Hong Kong bid for the 2006 Asian Games

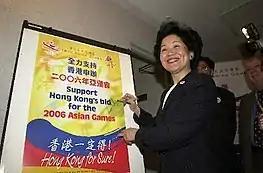
Then-Chief Secretary Mrs Anson Chan putting her autograph onto a "Hong Kong For Sure" poster when she visited the hospitality suite set up by the Asian Games Bid Team at one of the official hotels housing Olympic officials and delegates in Sydney.

The Asian Games Bid Committee engaged in publicity work domestically and abroad. The Committee adopted the slogan "Hong Kong for Sure!" and designed a mascot for promotion. The Bid Committee also lobbied members of the Olympic Council of Asia, first at the annual meeting of the NOC Association in Rio de Janeiro in May 2000. Hong Kong subsequently submitted its formal bid by the deadline on 30 June 2000. The evaluation committee of the OCA, headed by the then vice-president of the association Muhammad Latif Butt, inspected Hong Kong on 19 and 20 July 2000. During the 2000 Summer Olympics, then-Chief Secretary for Administration Anson Chan met in Sydney the President of the OCA and delegates of key countries in the bidding process.